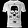
Label: T - shirt / top